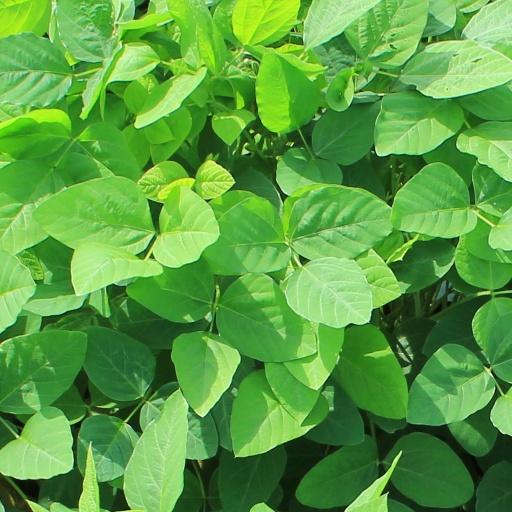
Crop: soybean